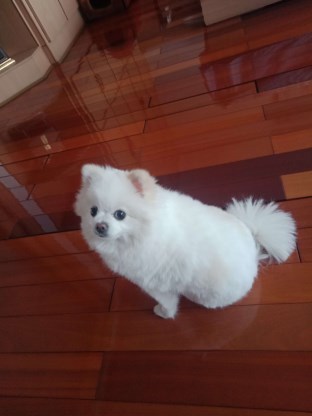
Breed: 1936-n000005-Pomeranian